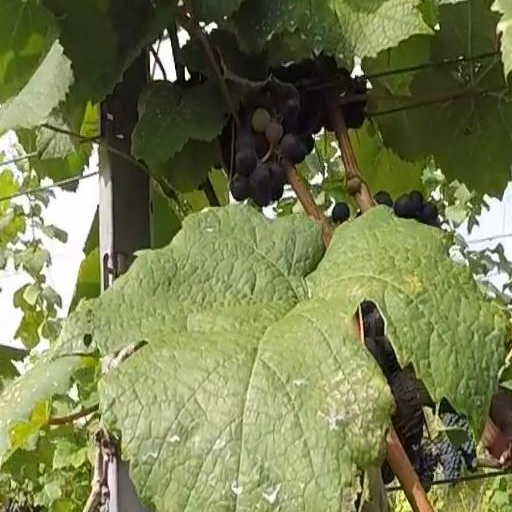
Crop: grape